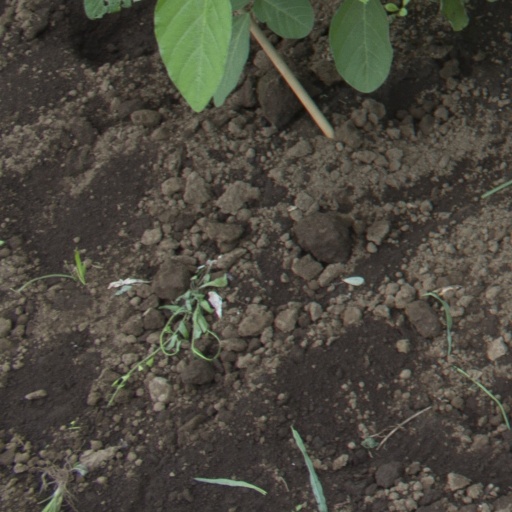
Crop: soybean